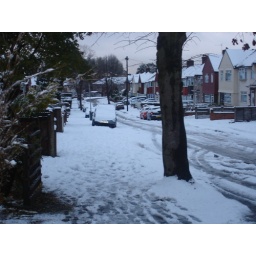
road in front of our house